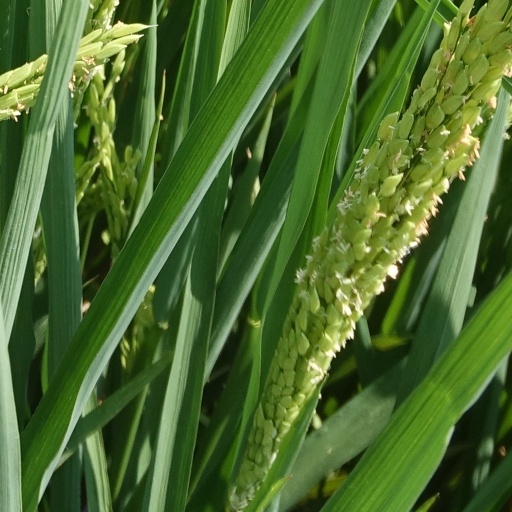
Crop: rice